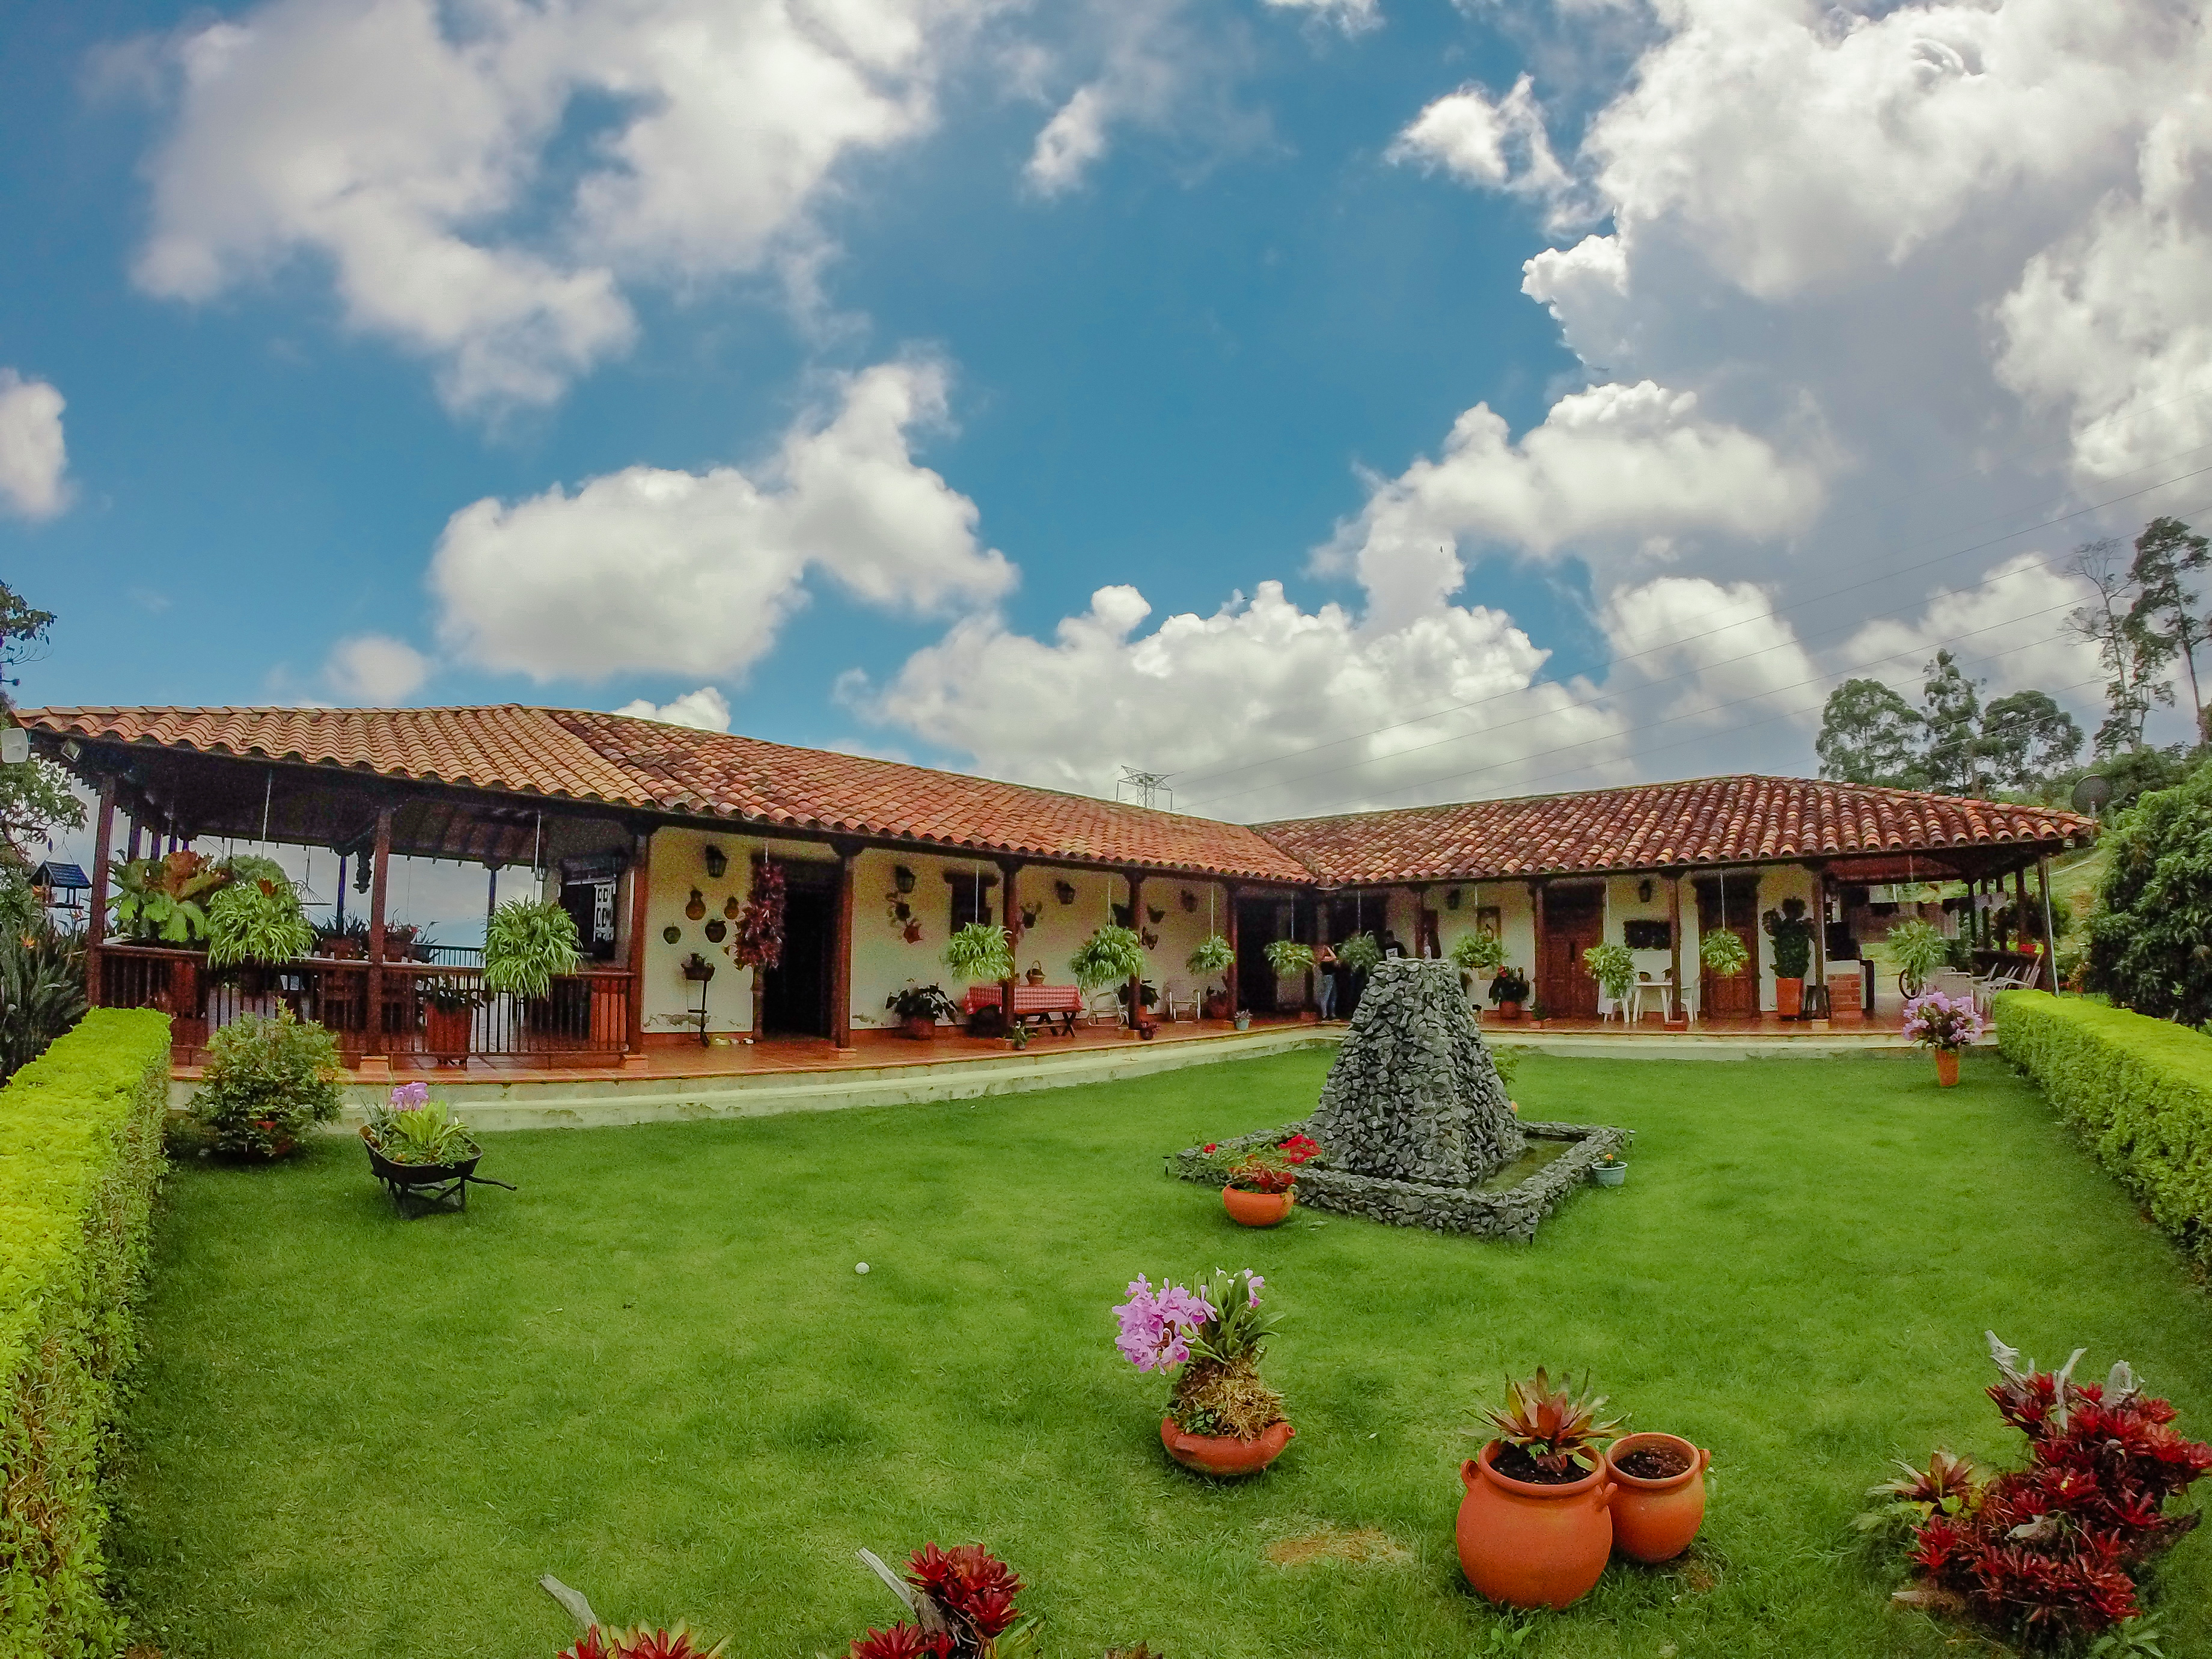
colombia, finca, farm, country, house, villa, property, hacienda, estate, building, sky, real estate, grass, garden, courtyard, botanical garden, home, architecture, land lot, landscape, rural area, yard, landscaping, lawn, cloud, plant, vacation, Roman villa, tourism